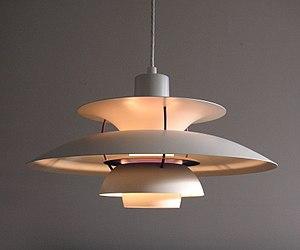
Le Canon de la culture danoise consiste en 108 œuvres d'exception censées représenter le cœur de la culture danoise, et réparties en huit catégories : architecture, arts plastiques, design, cinématographie, littérature, musique, spectacle vivant, et culture enfantine. Sur l'initiative du Ministre de la Culture Brian Mikkelsen en 2004, il fut mis au point par une série de comités sous les auspices du ministère de la Culture entre 2006 et 2007 comme "une collection et présentation des plus grands et plus importantes pièces de l'héritage culturel du Danemark". Chaque catégorie contient douze œuvres.
Poul Henningsen, est un écrivain et architecte danois, qui fut une figure emblématique de la vie culturelle danoise pendant les deux guerres mondiales. Au Danemark, il est surnommé PH.